Harry Anthony

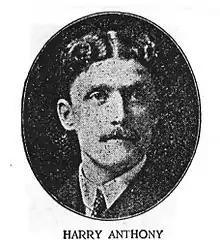
Pioneer recording artist Harry Anthony

Anthony was born John Young in New York City. He used the pseudonym of Harry Anthony from the beginning of his recording career until 1912, when he began using his real name. Edison, however, continued to use the pseudonym on their releases, although their catalogs also gave his real name. He died in New York City at the age of 83.